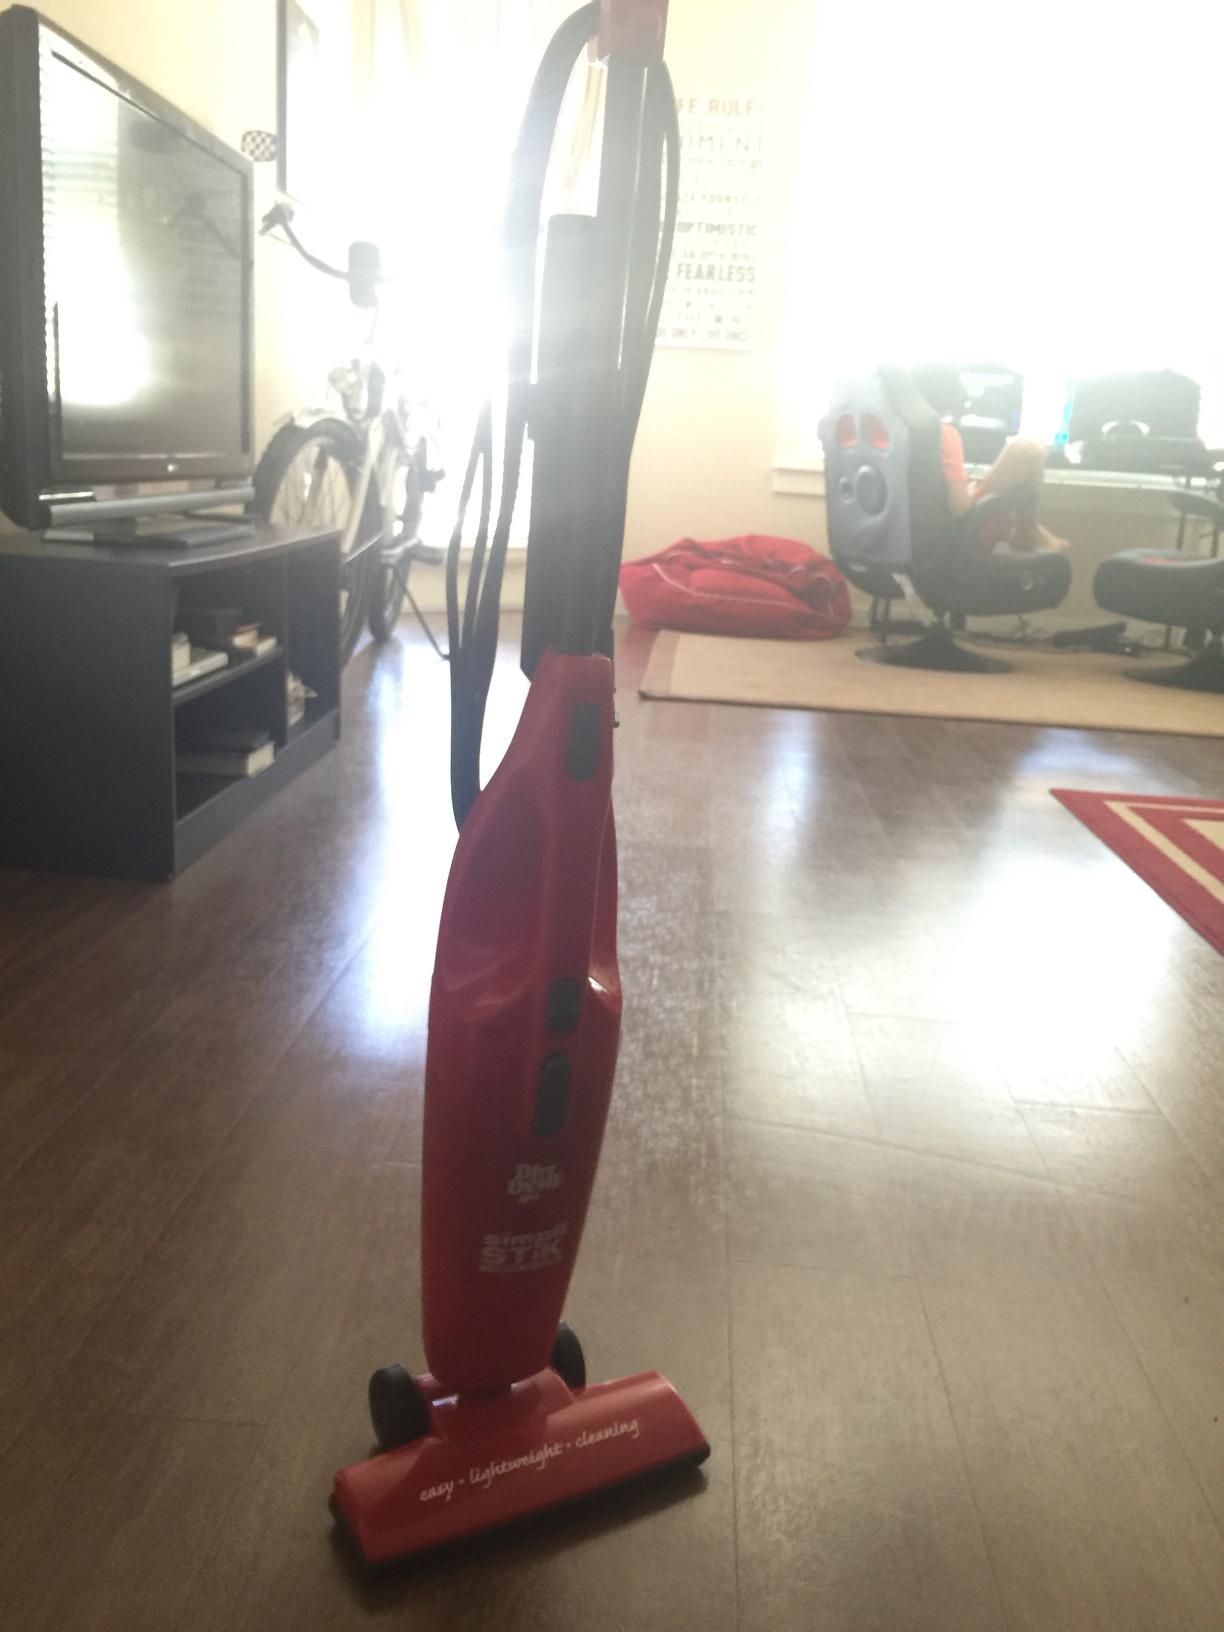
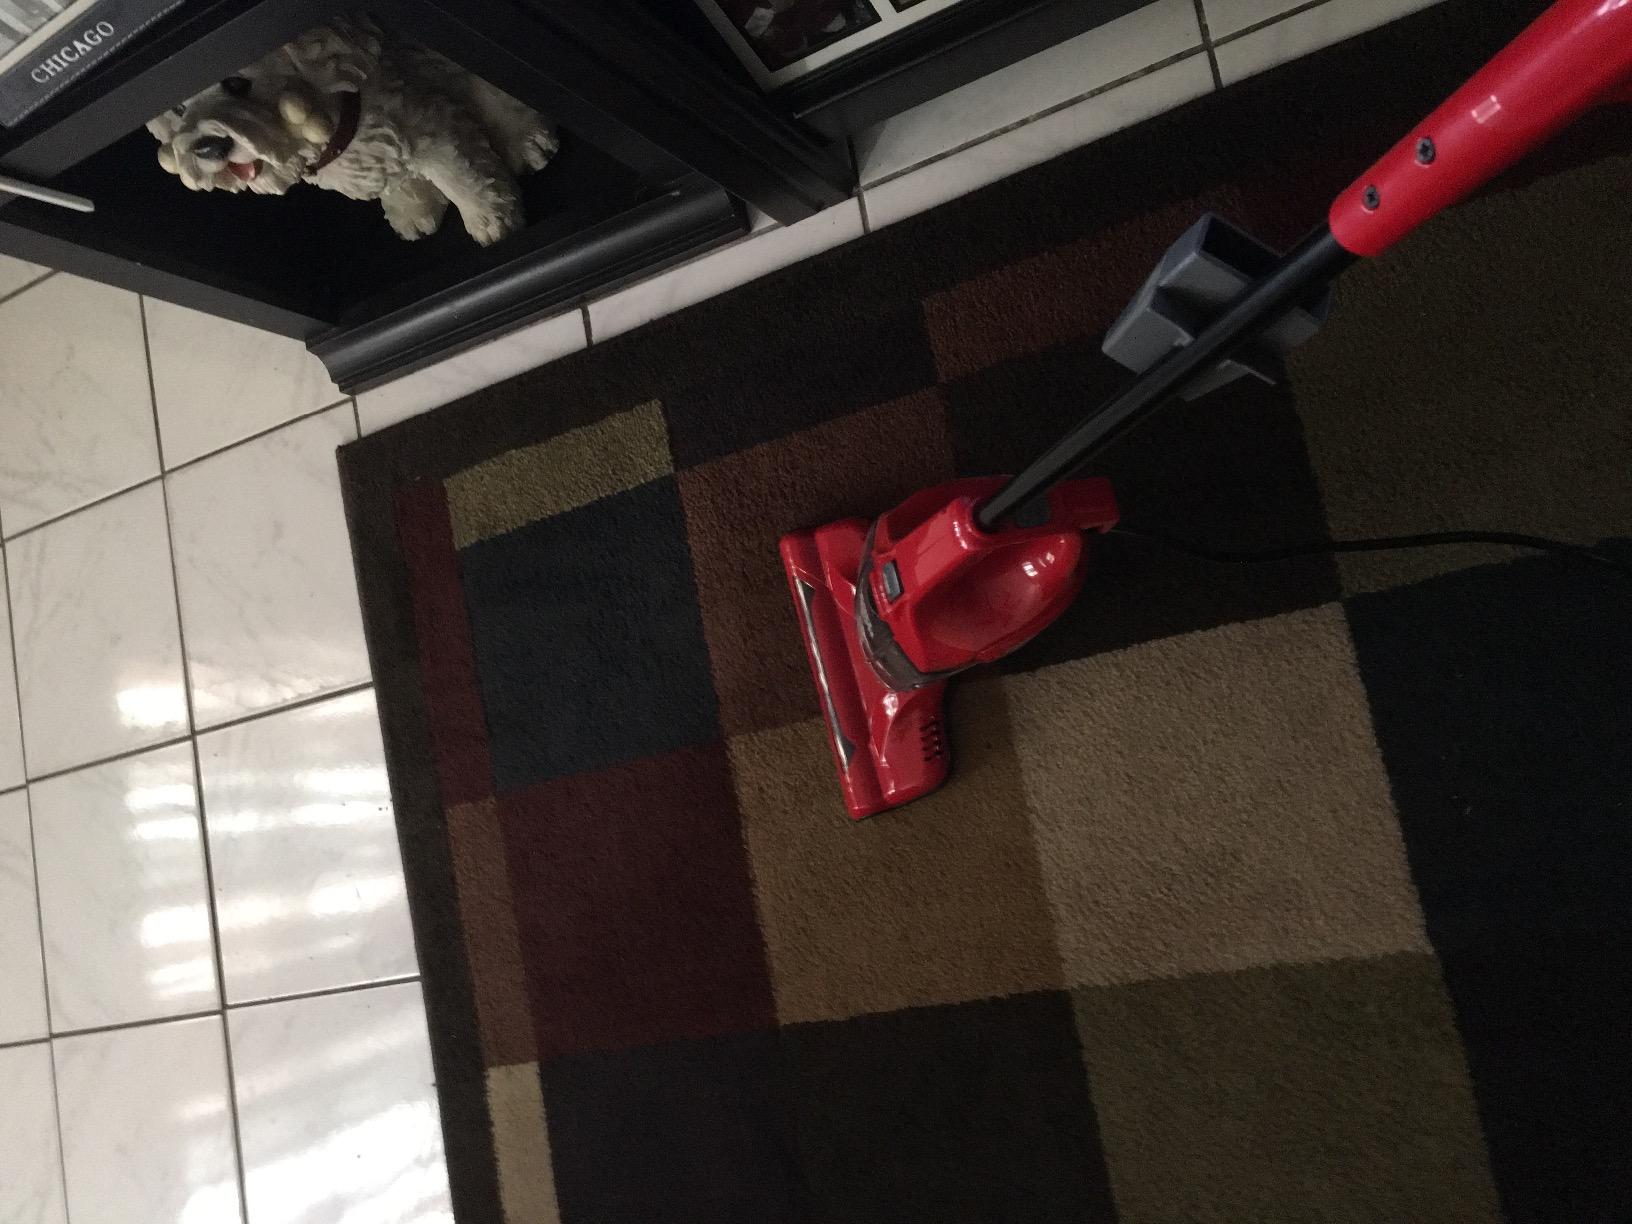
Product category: items_vacuum
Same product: no